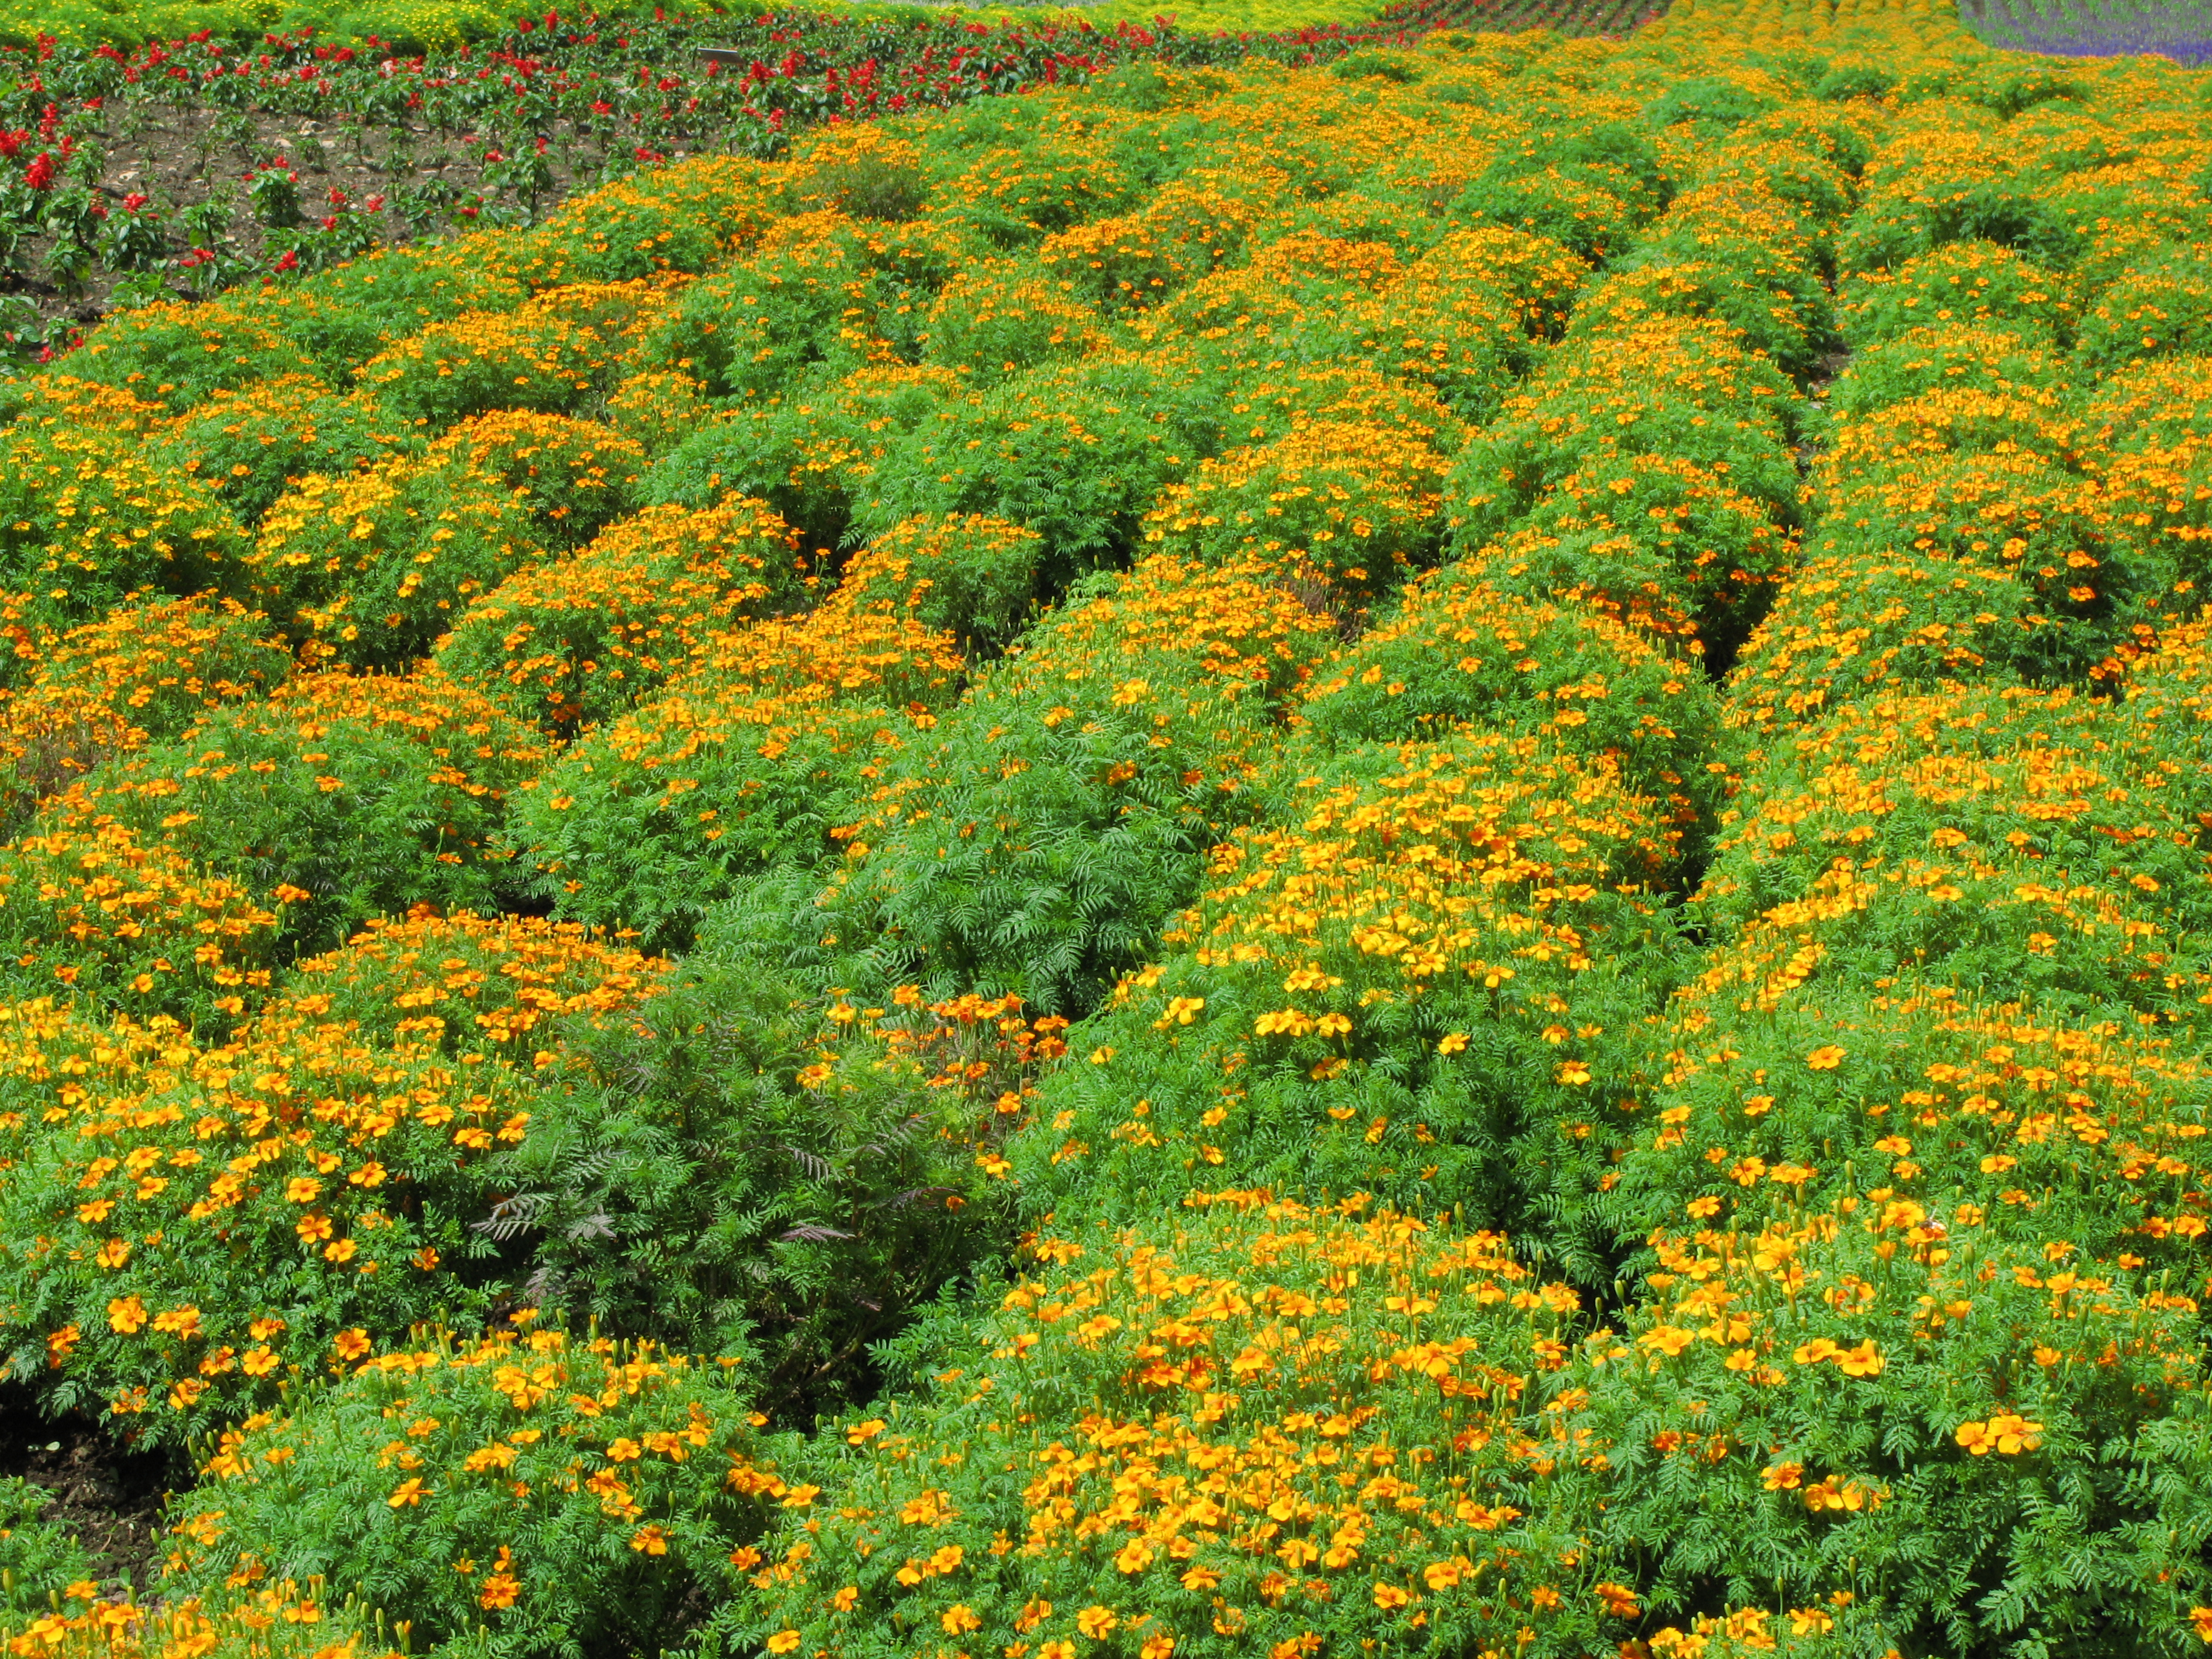
plant, meadow, flower, pattern, high, botany, flora, wildflower, background, vegetation, shrub, wallpaper, hires, ecosystem, hi, res, resolution, g7, tagetes, flowering plant, biome, subshrub, annual plant, woody plant, land plant